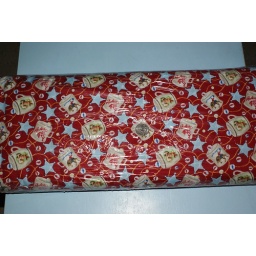
Michael Miller Souvenier Trail cowboy mug 15y in plastic